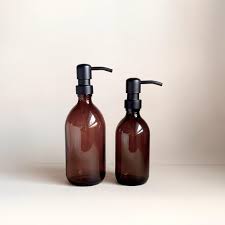
Label: glass